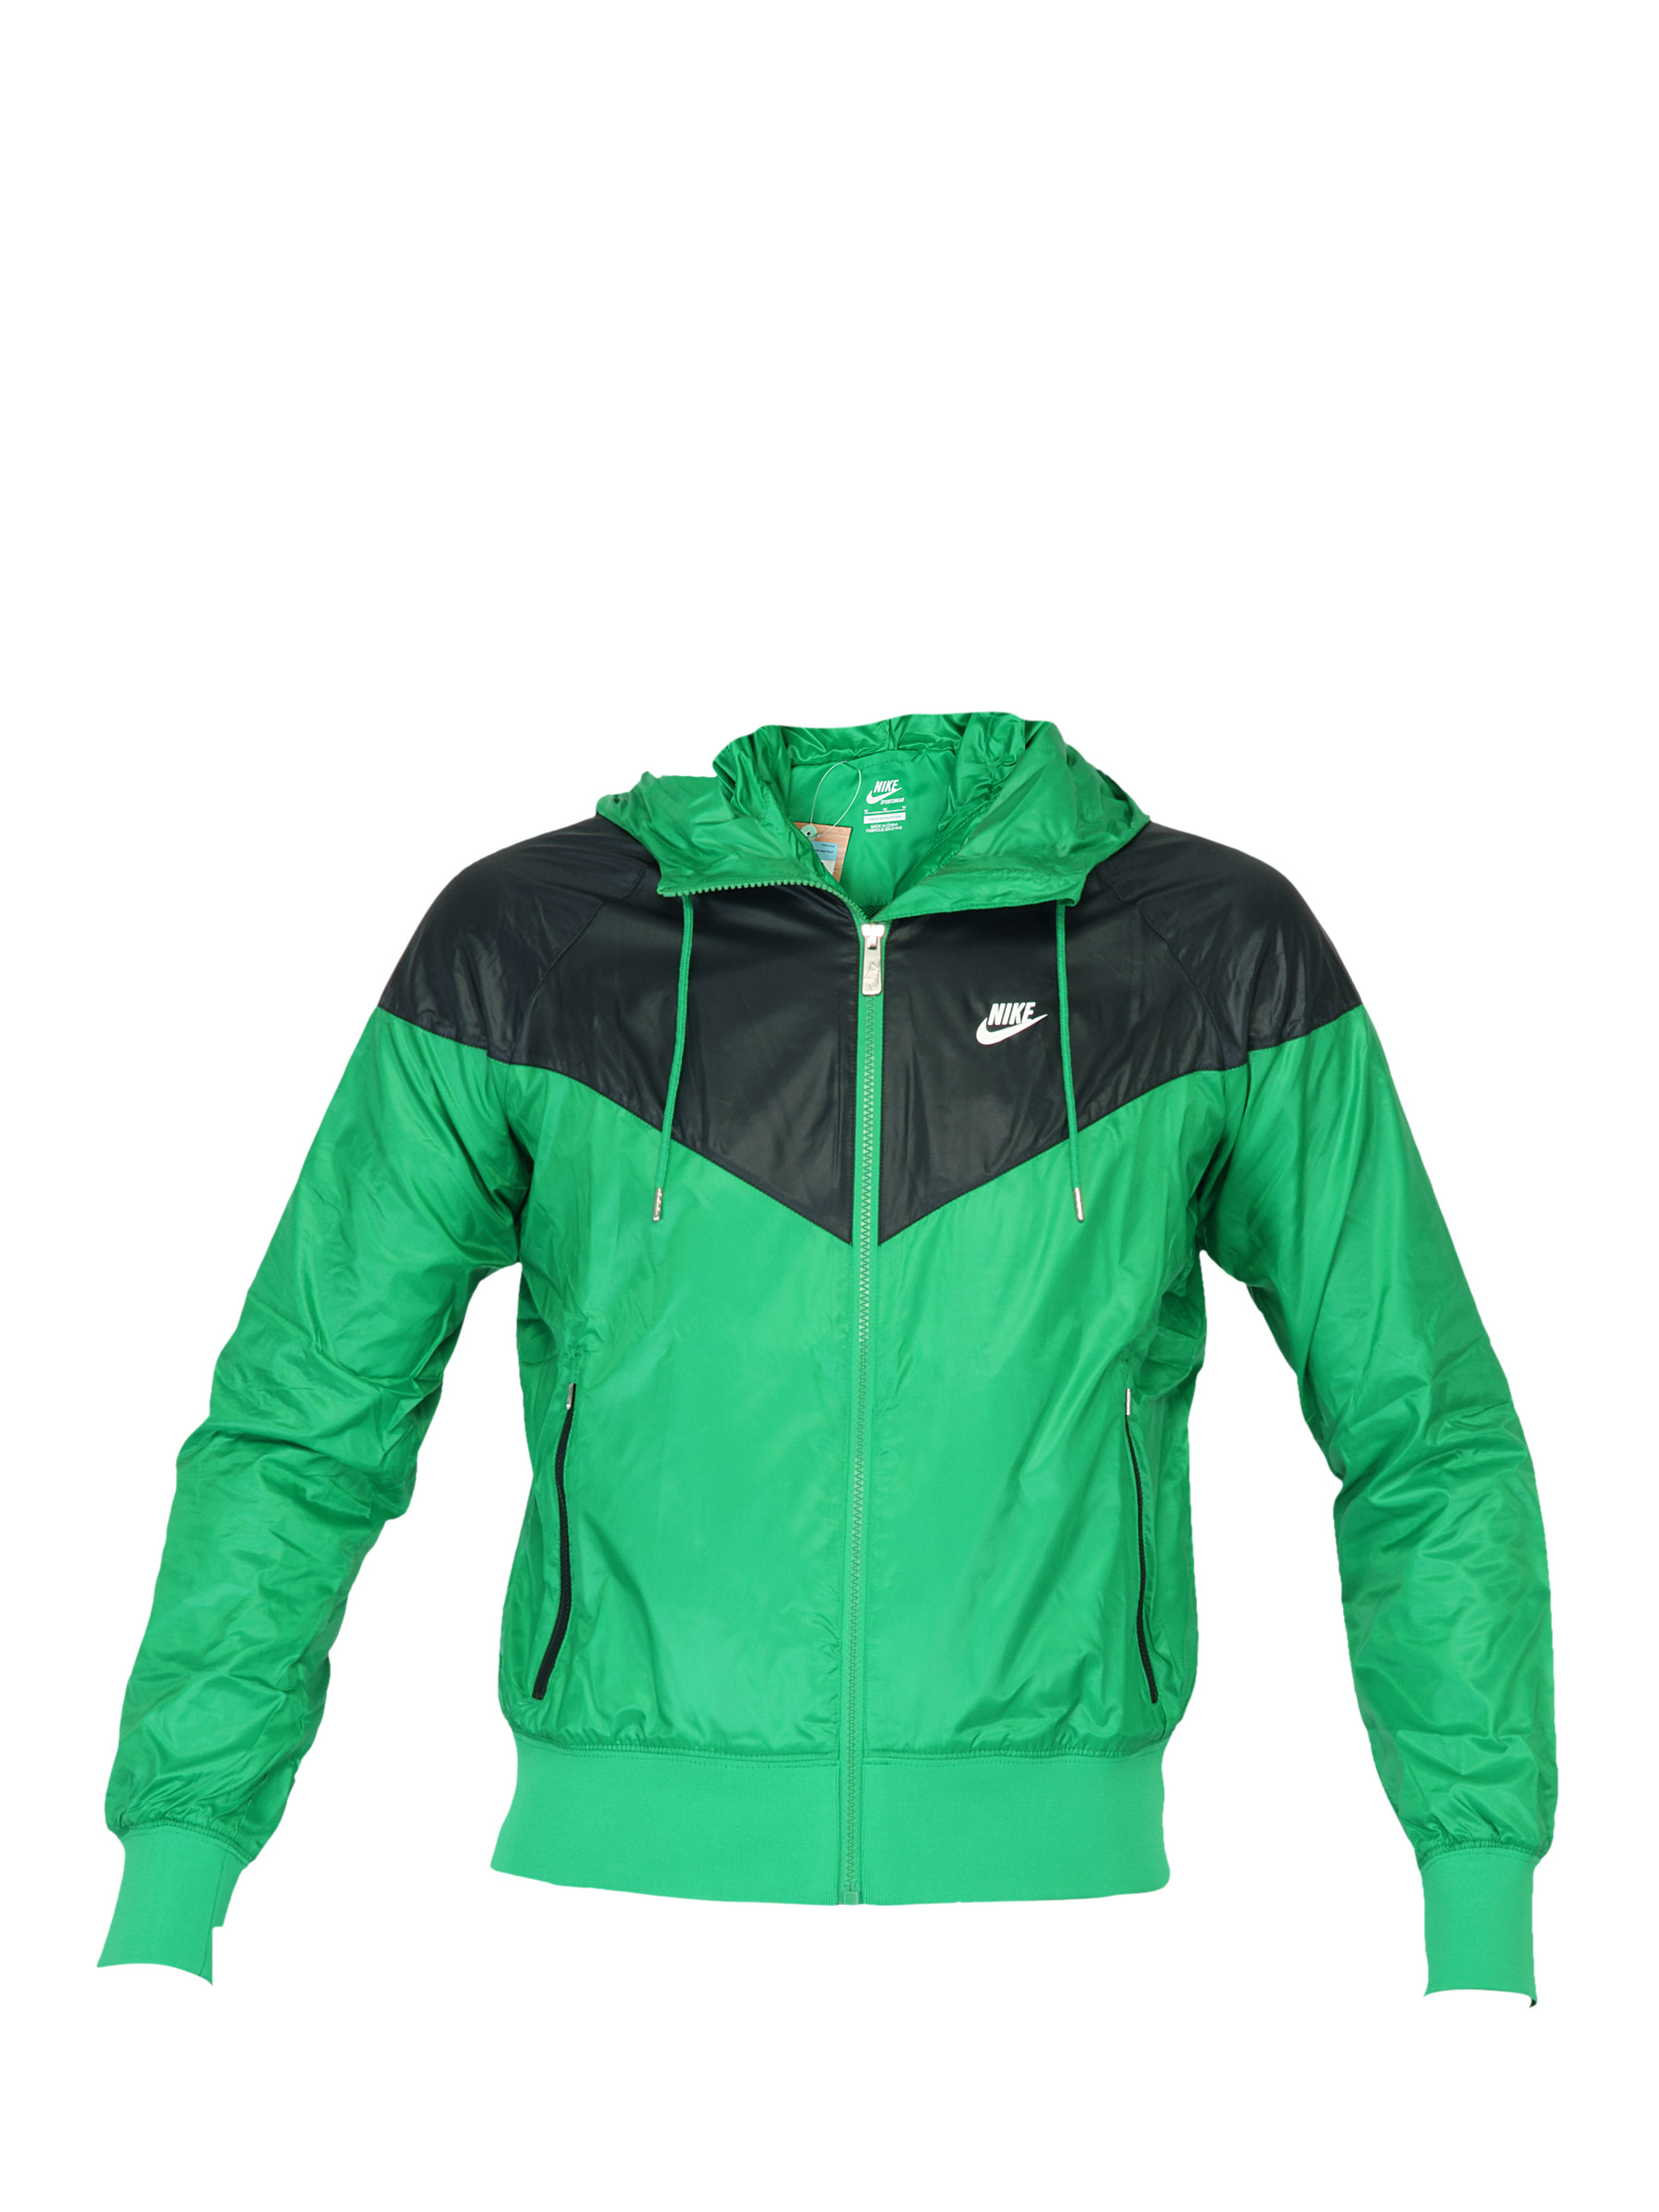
Nike Men Hood Black Jacket
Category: Apparel / Topwear / Jackets
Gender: Men
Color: Black
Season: Fall 2011
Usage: Sports